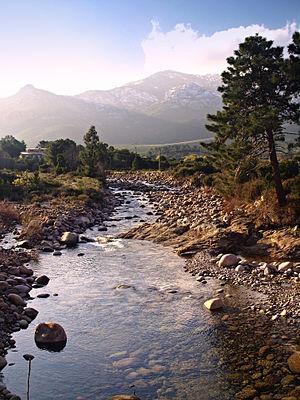
La Figarella est un petit fleuve côtier français qui coule dans le département de la Haute-Corse et se jette dans la Mer Méditerranée.